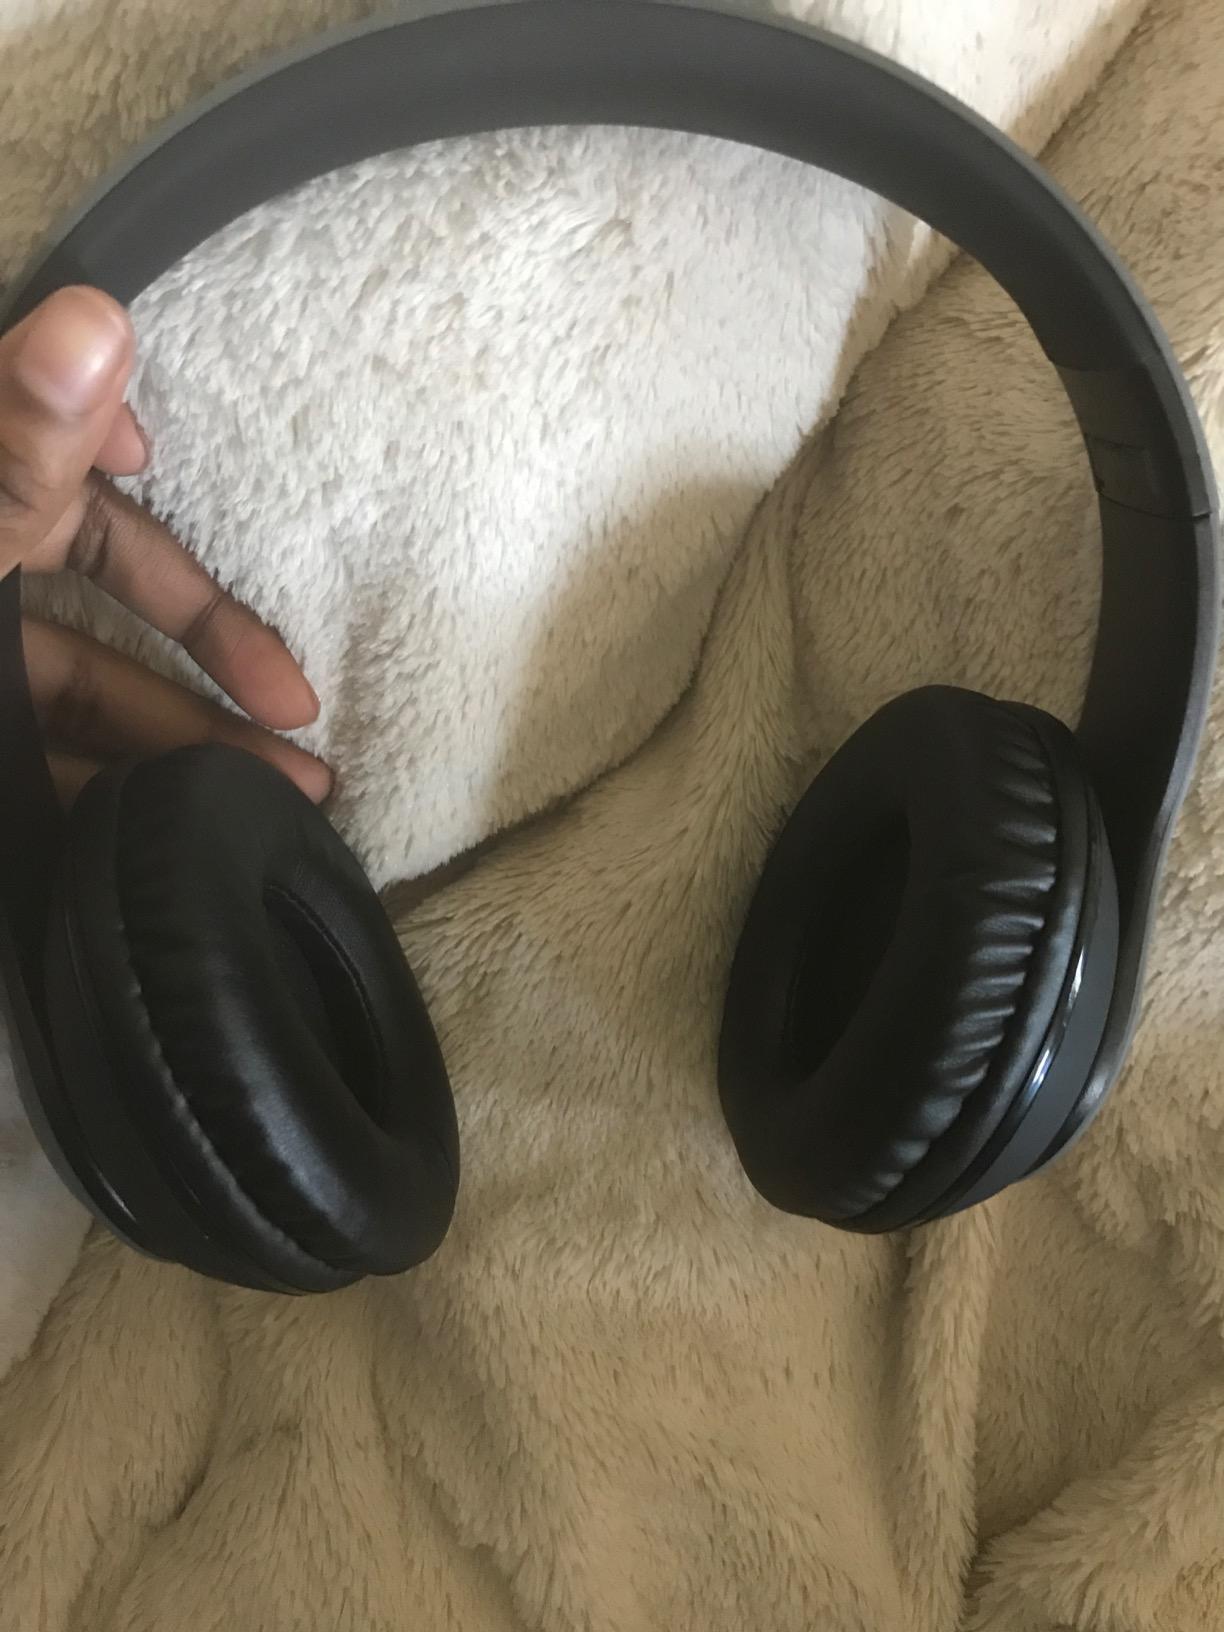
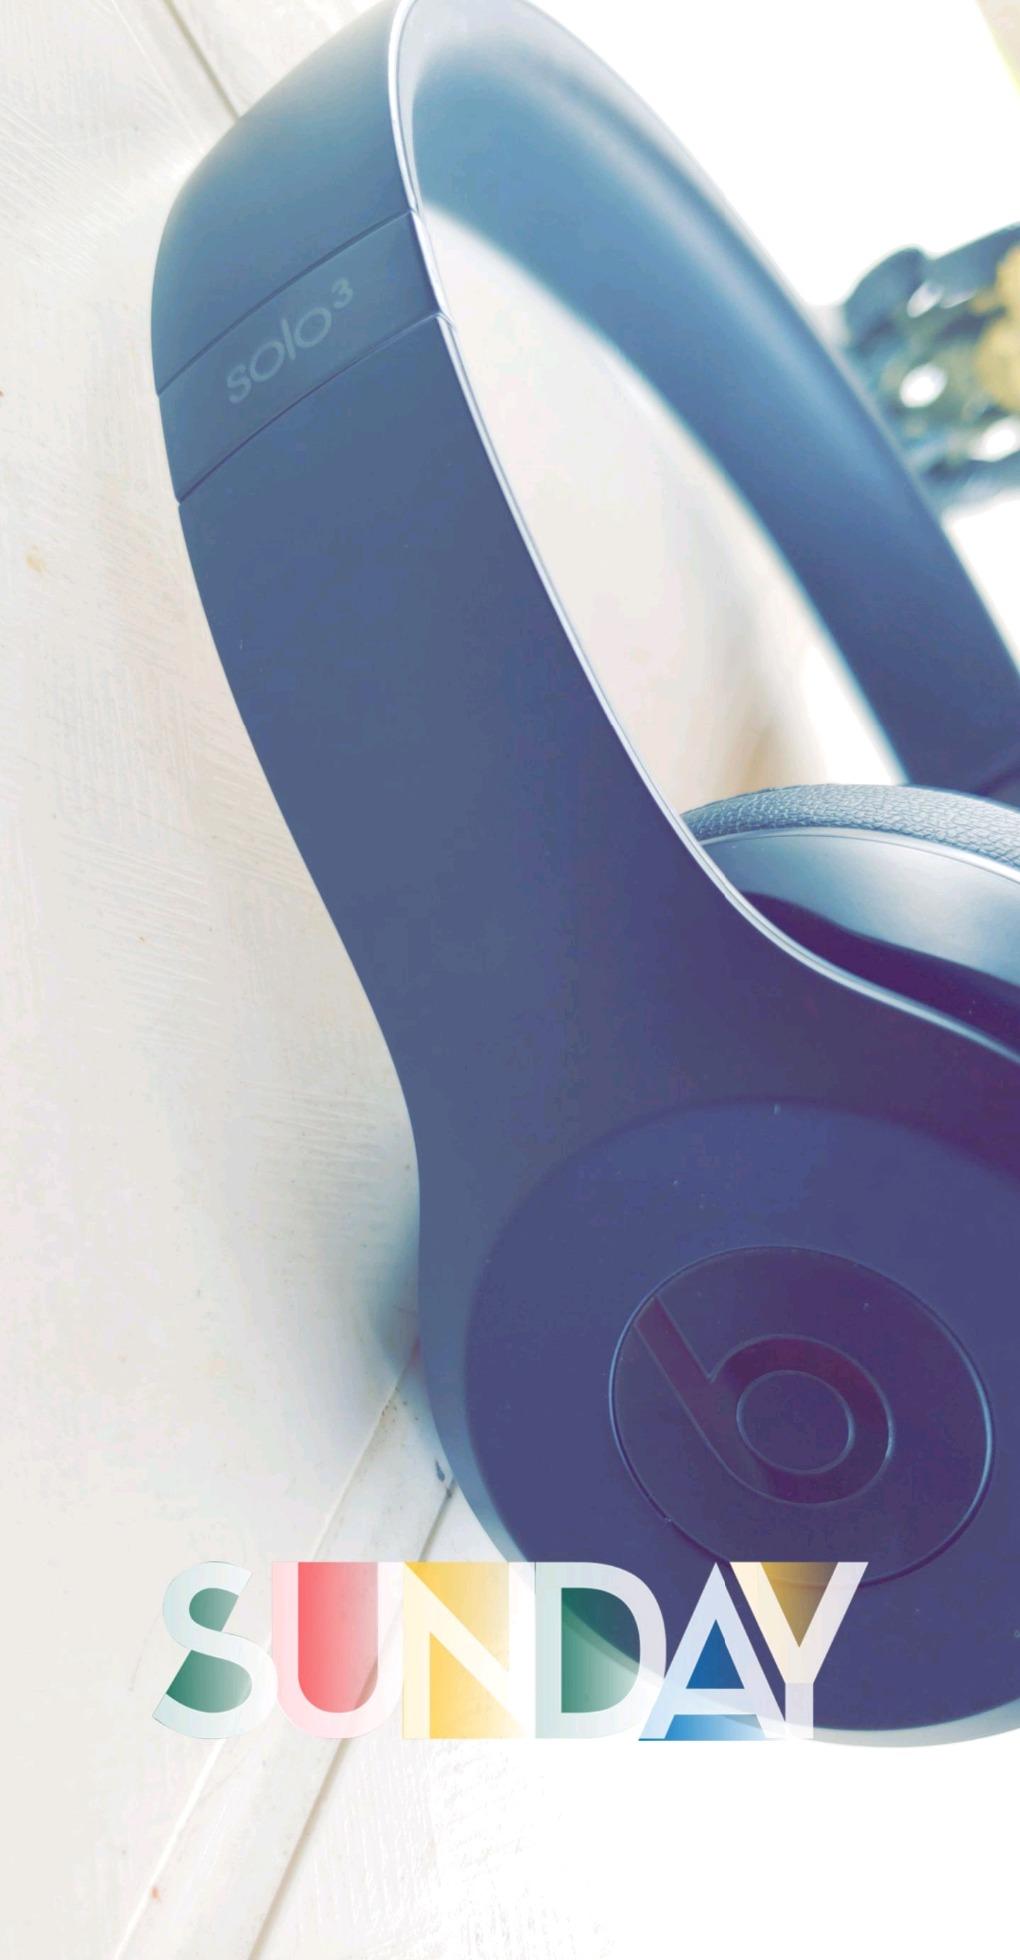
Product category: headphones
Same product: no